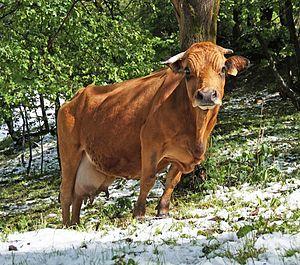
L'Élevage bovin en Algérie résulte d'une tradition ancienne, probablement depuis les Romains et de l'influence de l'élevage français.